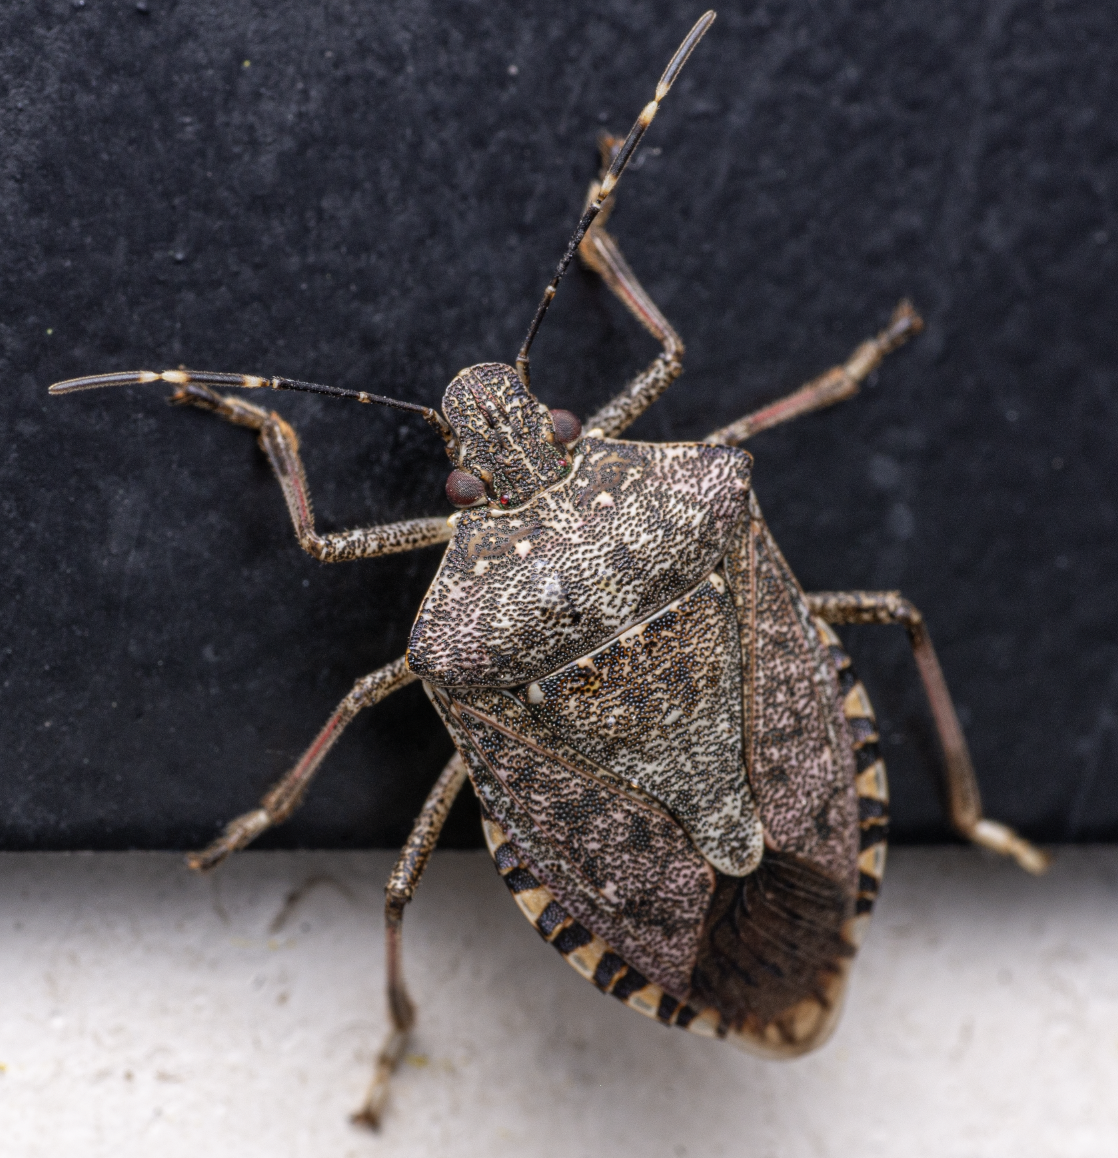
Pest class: stink_bug